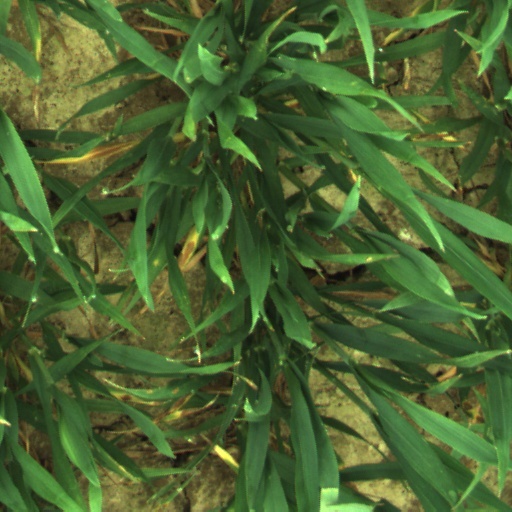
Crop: wheat